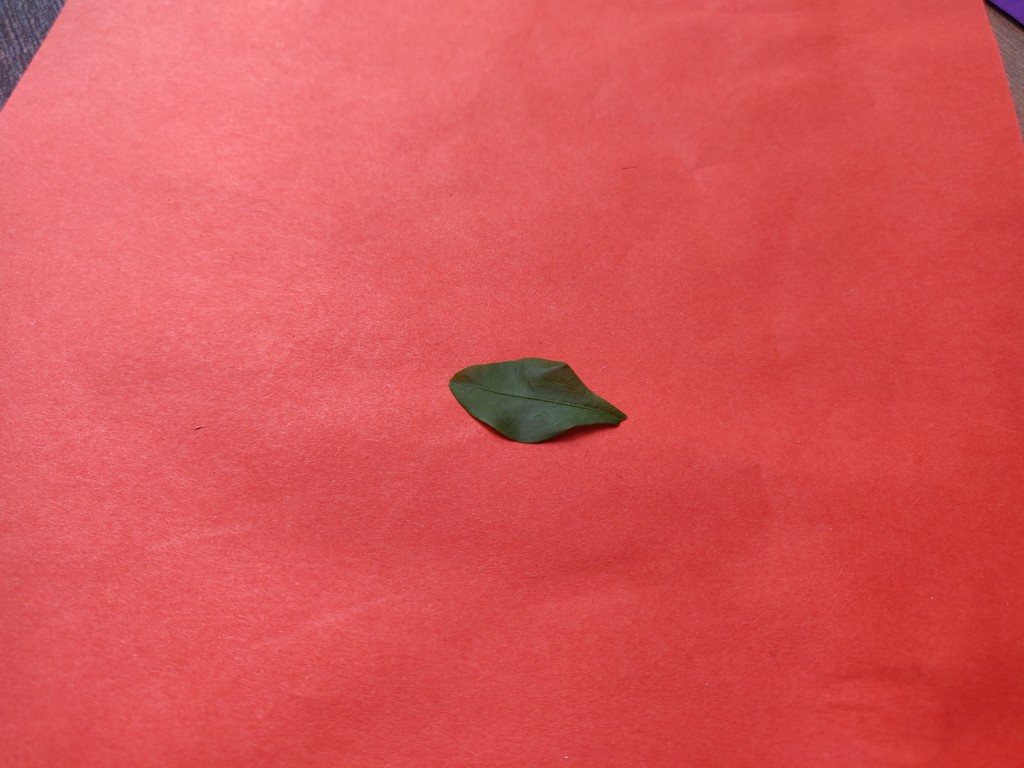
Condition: Healthy
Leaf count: single
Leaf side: front